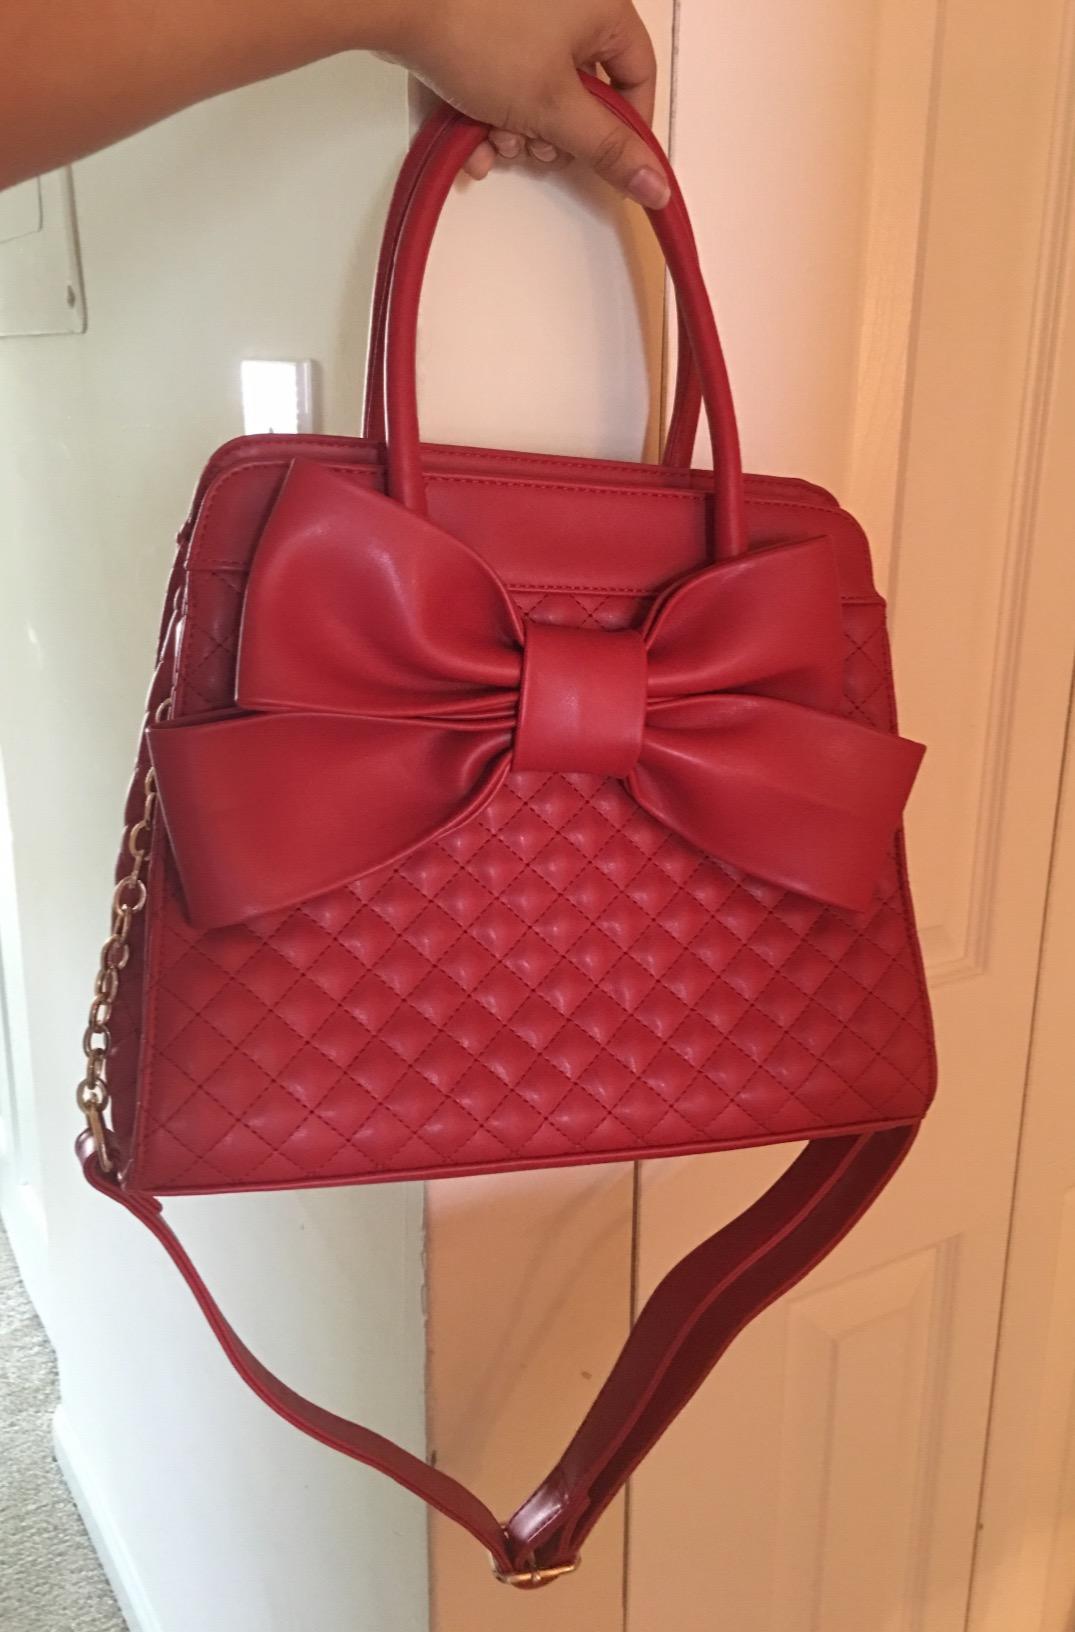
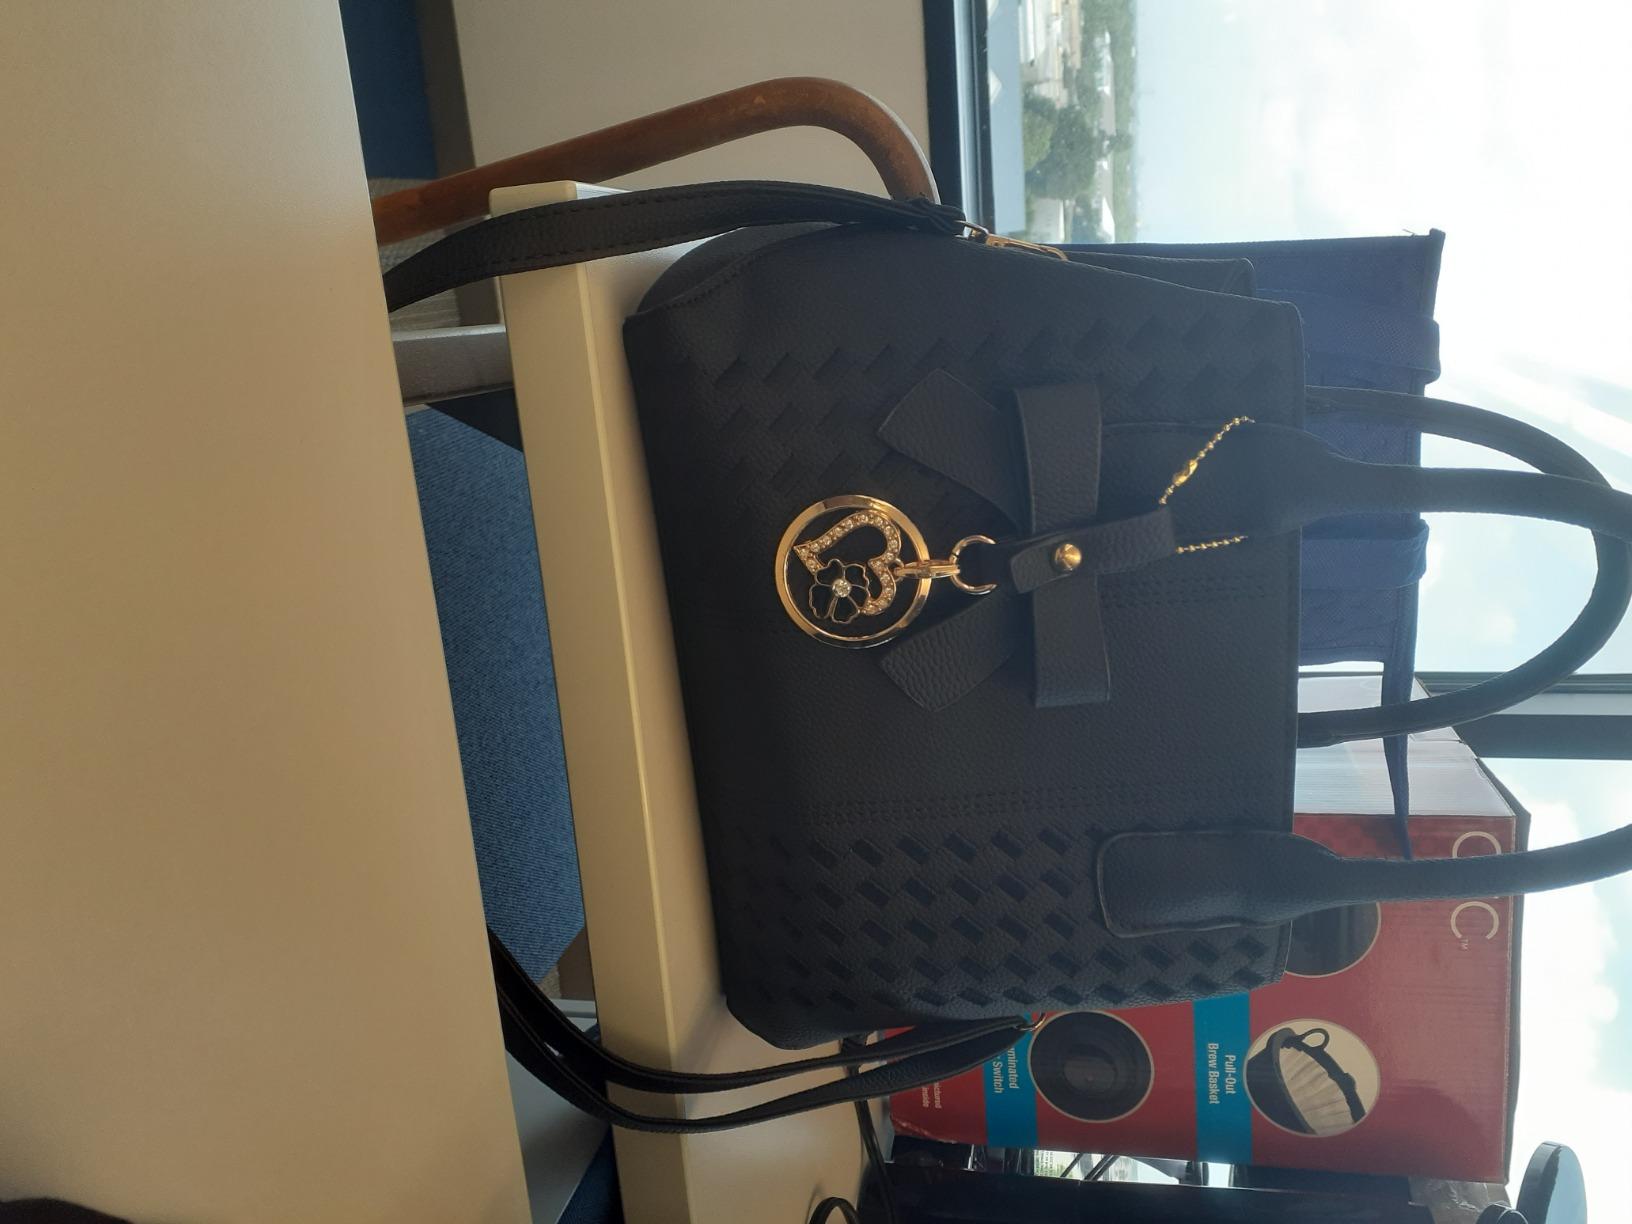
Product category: accessories_handbag
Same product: no